KITY

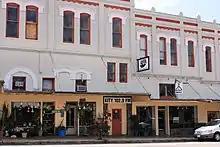
KITY Studios

KITY (102.9 FM) is a radio station broadcasting an oldies format. Licensed to Llano, Texas, United States, which serves the entire Highland Lakes area: Marble Falls, Burnet, Kingsland, Horseshoe Bay, Granite Shoals, Cottonwood Shores and Llano. The station is currently owned by Robert Little and Mark St Clair, through licensee River Radio LLC. KITY 102.9 features news every hour from NBC Radio. KITY is also heard on 106.1 in Burnet, Texas.